India at the 2016 Summer Paralympics

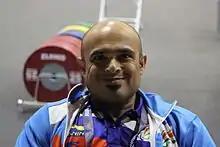
Farman Basha was the lone Indian competitor in Power lifting competitions.

India has one berth in the men's event after Farman Basha secured a place in the World Ranking list as of 29 February 2016.